Ivan Turgenev

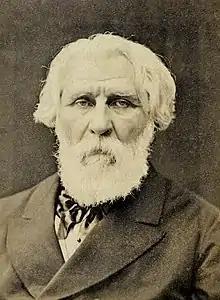
Ivan Turgenev, 1880

"Fathers and Sons" ("Отцы и дети"), Turgenev's most famous and enduring novel, appeared in 1862. Its leading character, Eugene Bazarov, considered the "first Bolshevik" in Russian literature, was in turn heralded and reviled as either a glorification or a parody of the 'new men' of the 1860s. The novel examined the conflict between the older generation, reluctant to accept reforms, and the nihilistic youth. In the central character, Bazarov, Turgenev drew a classical portrait of the mid-nineteenth-century nihilist. "Fathers and Sons" was set during the six-year period of social ferment, from Russia's defeat in the Crimean War to the Emancipation of the Serfs. Hostile reaction to "Fathers and Sons" ("Отцы и дети") prompted Turgenev's decision to leave Russia. As a consequence he also lost the majority of his readers. Many radical critics at the time (with the notable exception of Dimitri Pisarev) did not take "Fathers and Sons" seriously; and, after the relative critical failure of his masterpiece, Turgenev was disillusioned and started to write less.